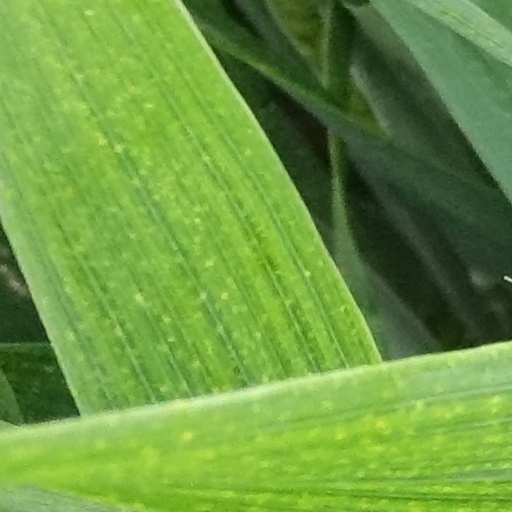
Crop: wheat